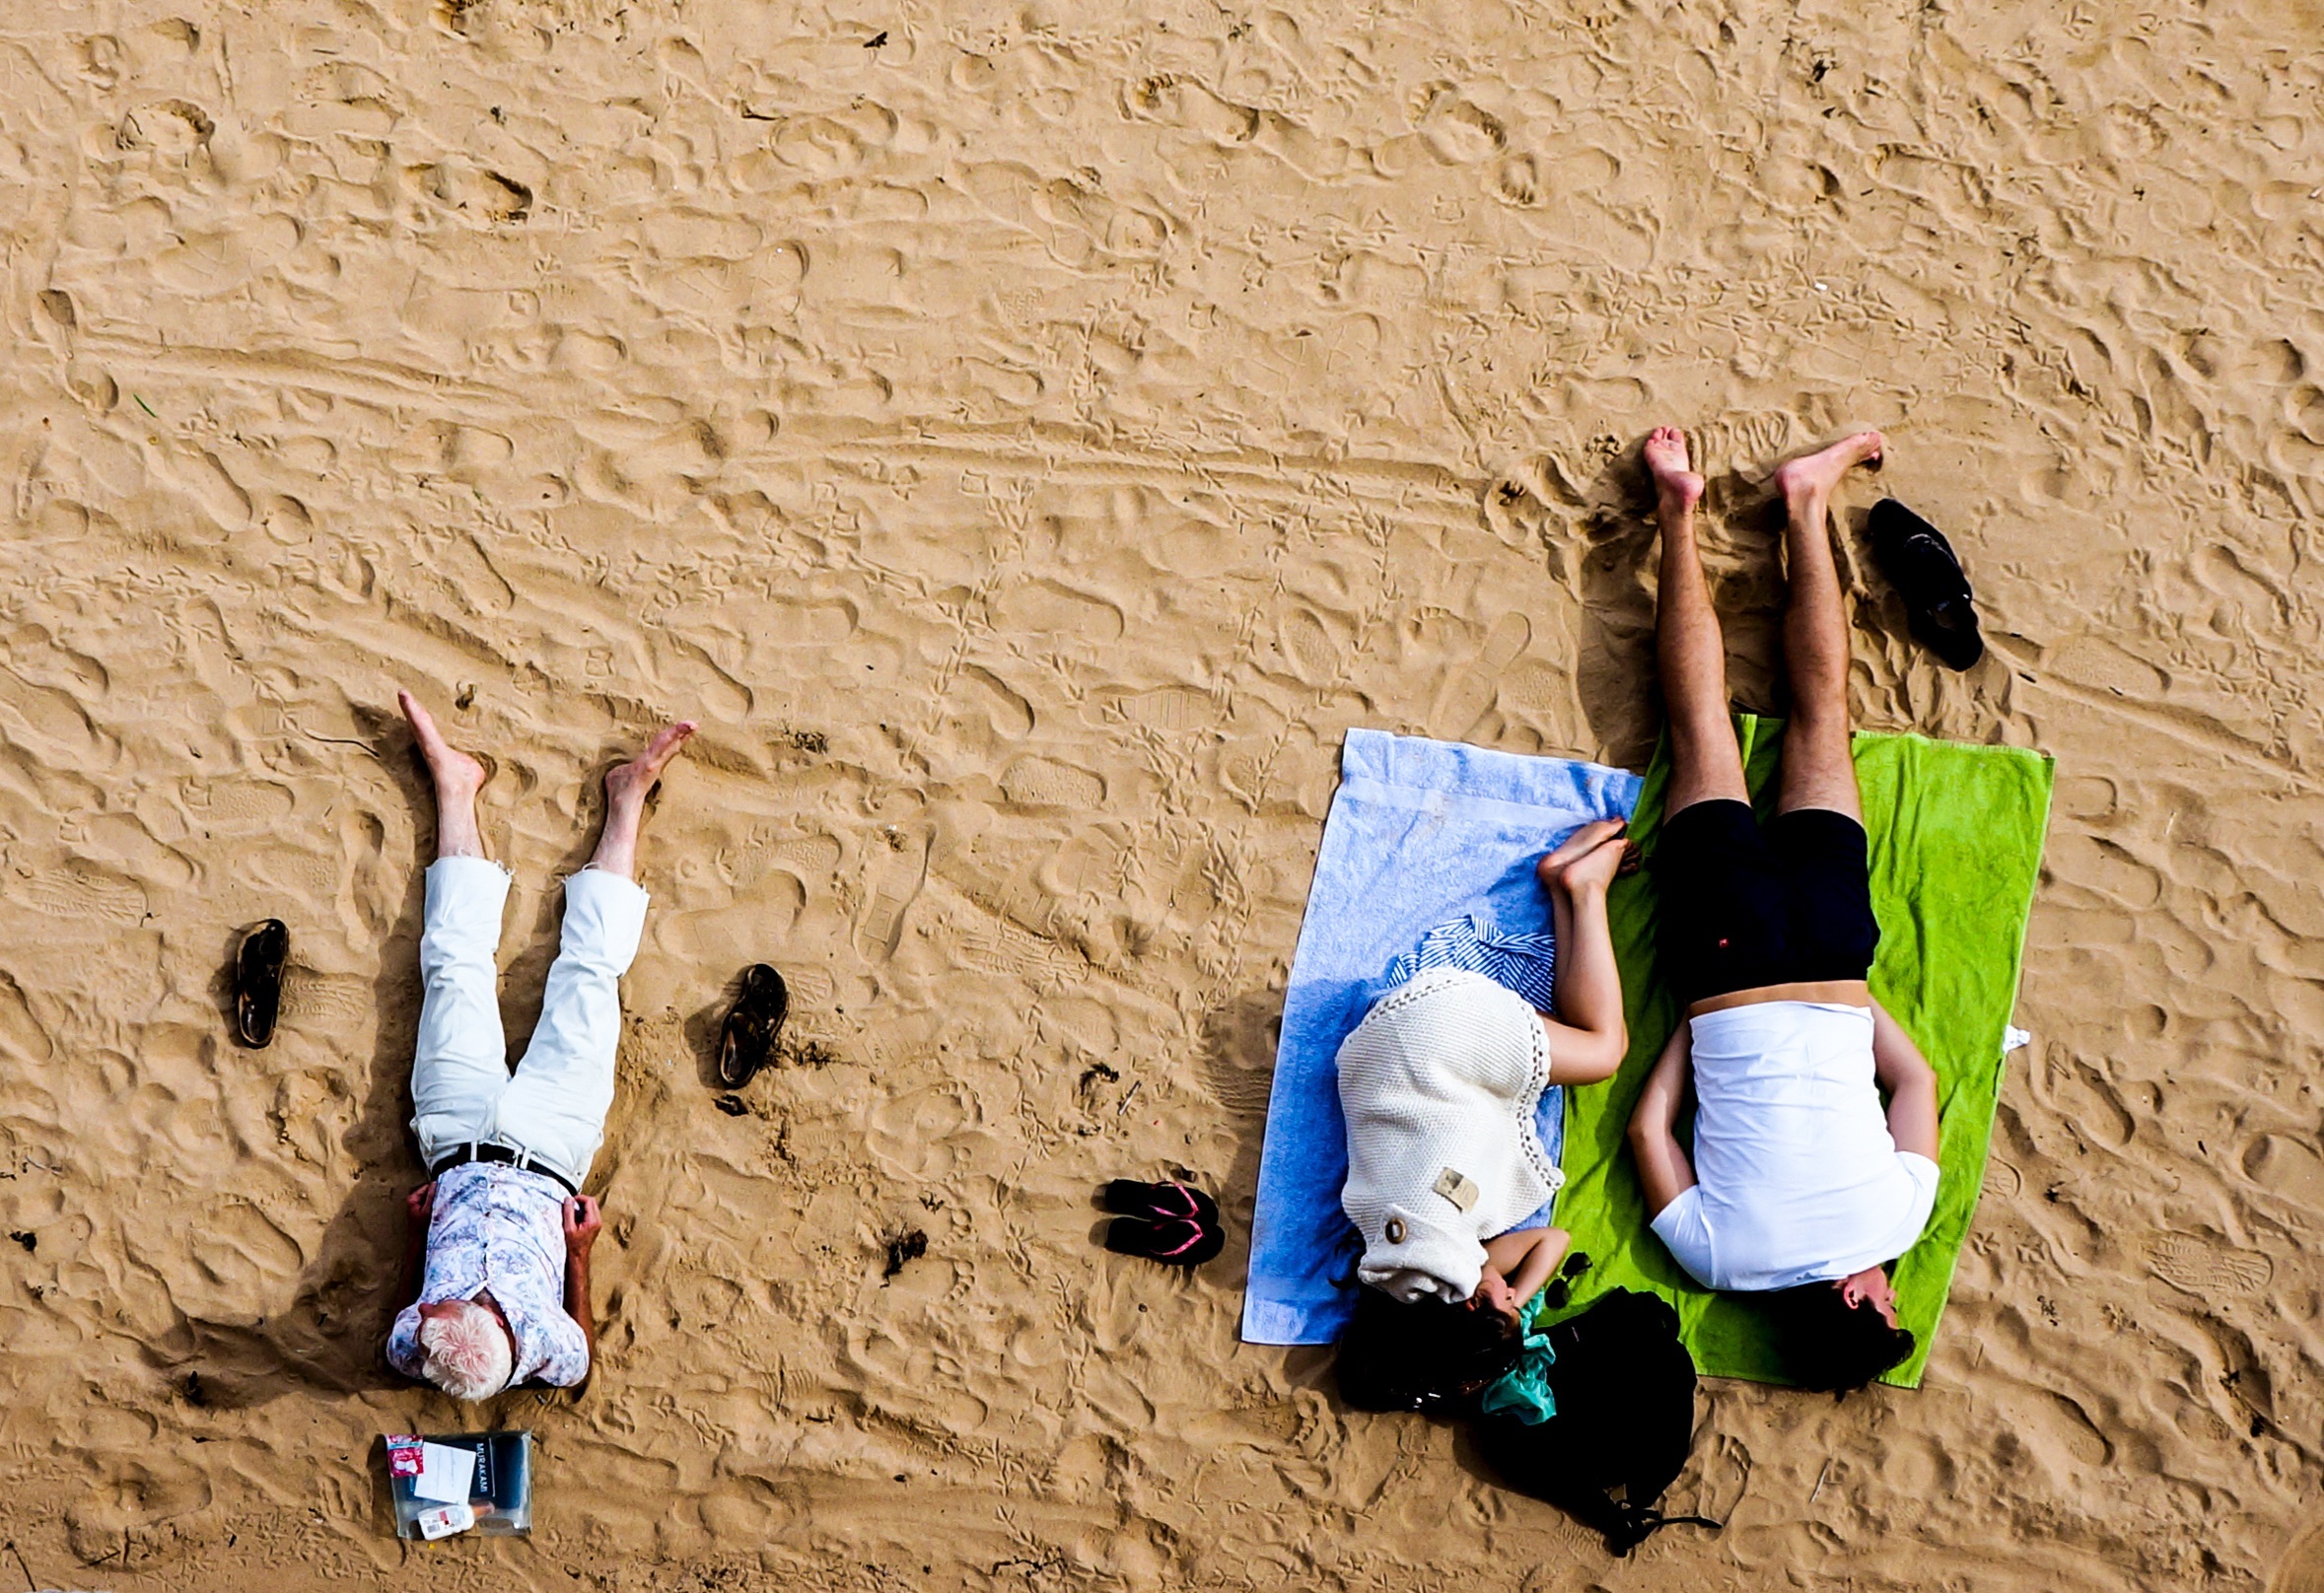
man, beach, sand, people, girl, adventure, guy, sleeping, soil, towel, relaxing, lying down, sandals, senior, elderly